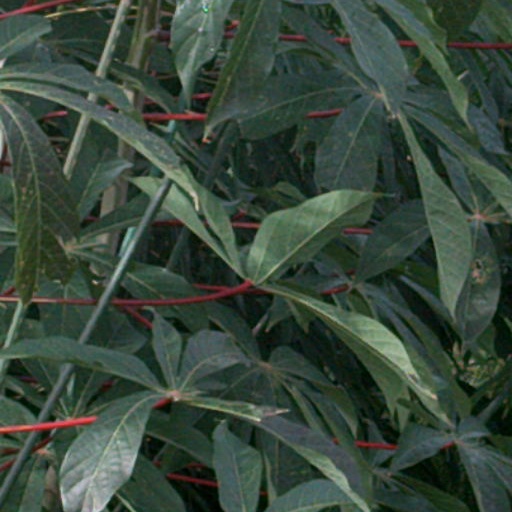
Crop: cassava